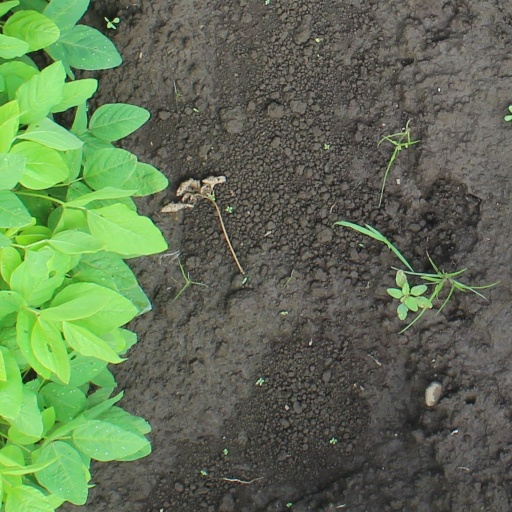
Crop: soybean